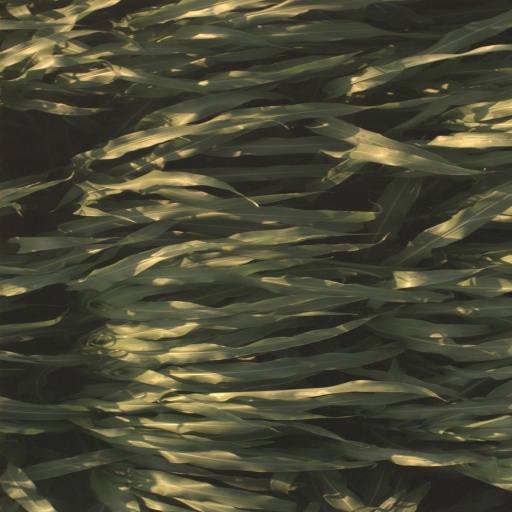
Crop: sorghum